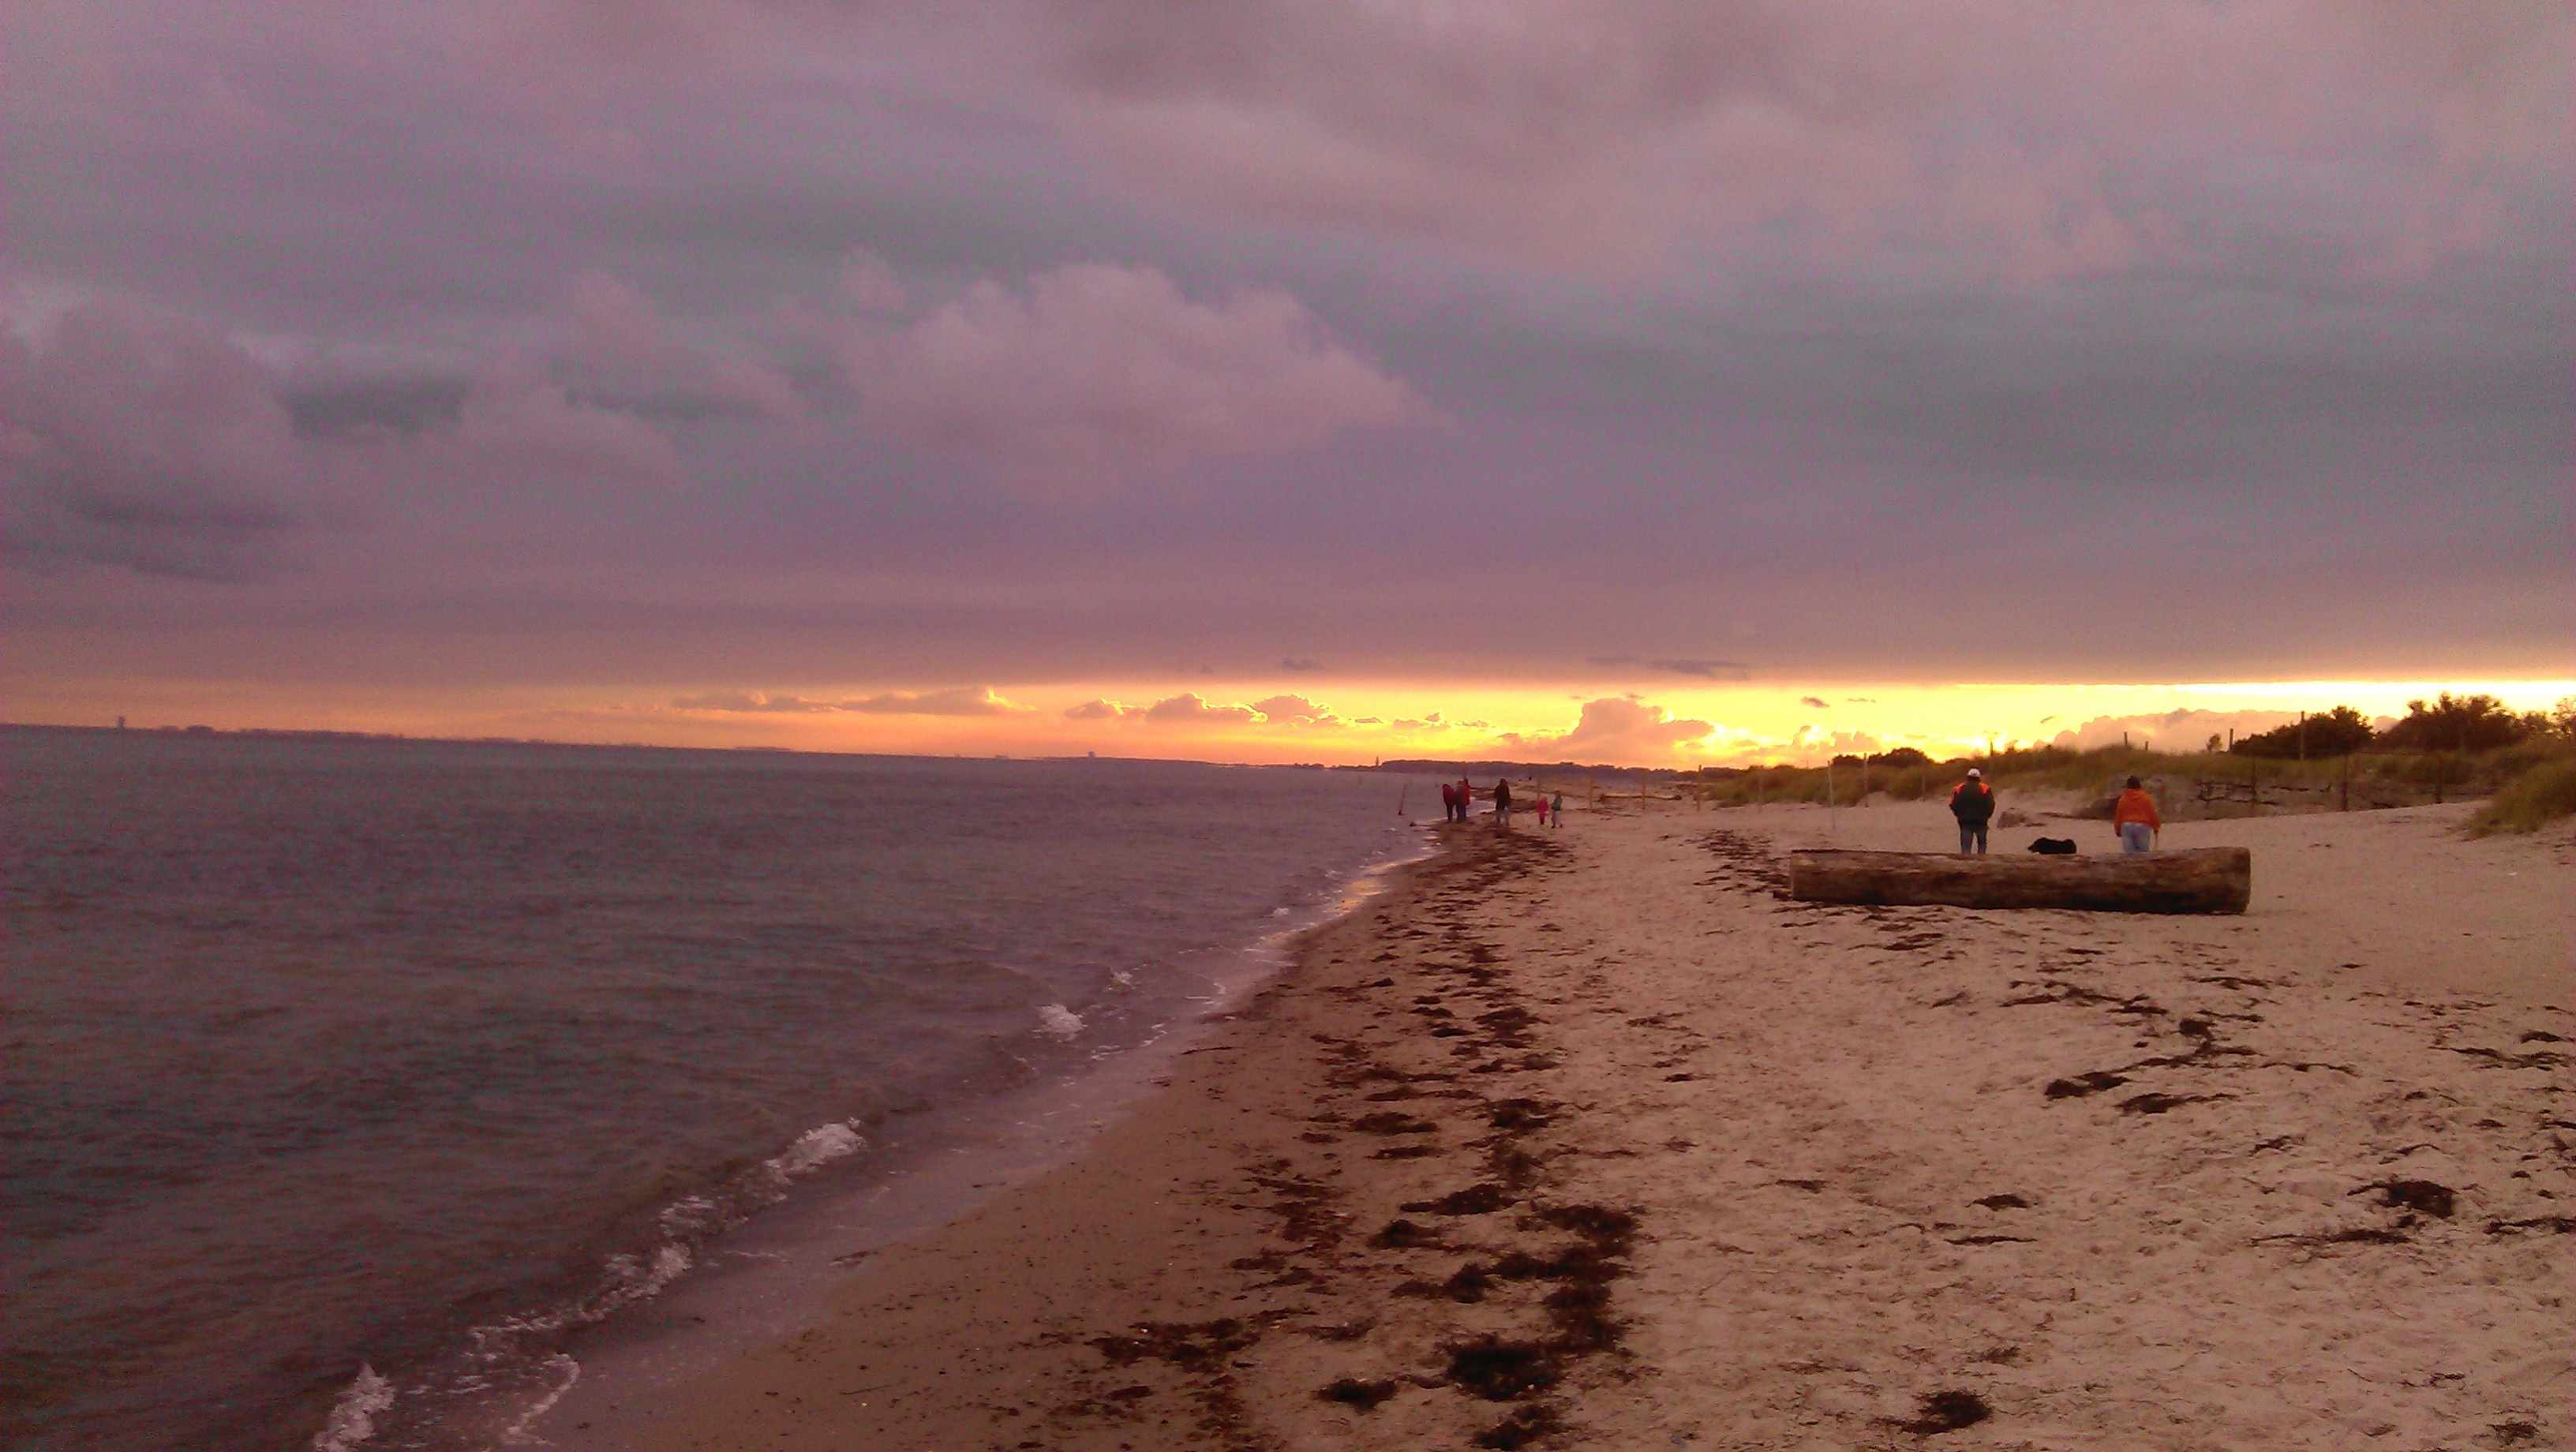
beach, sea, coast, sand, ocean, horizon, cloud, sun, sunrise, sunset, morning, shore, wave, dawn, seaside, dusk, walk, evening, bay, body of water, cape, baltic sea, orange sky, natural environment, wind wave, kellnhusen, sun beach